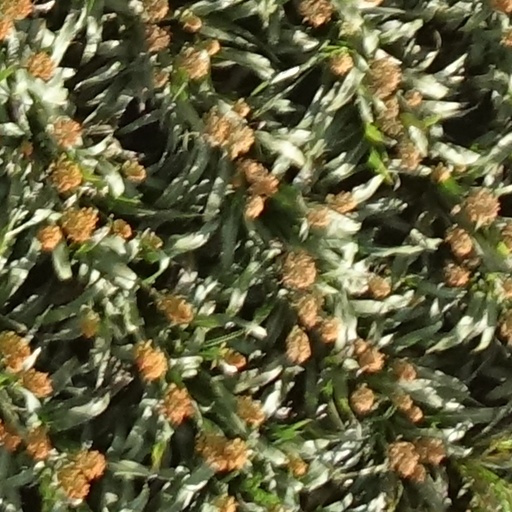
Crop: sorghum